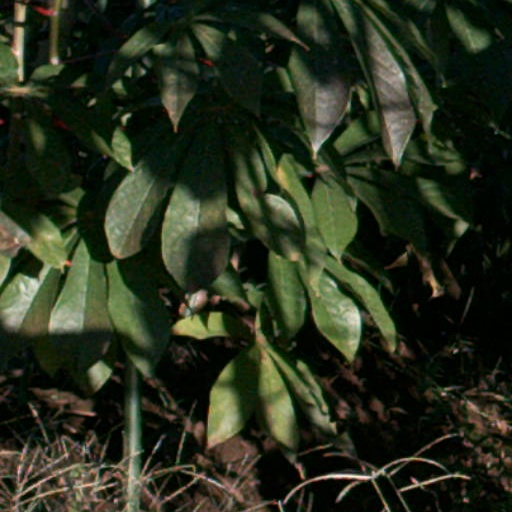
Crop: cassava